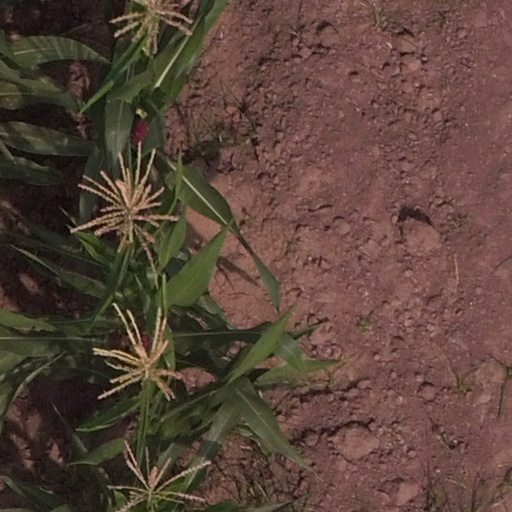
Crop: maize; corn